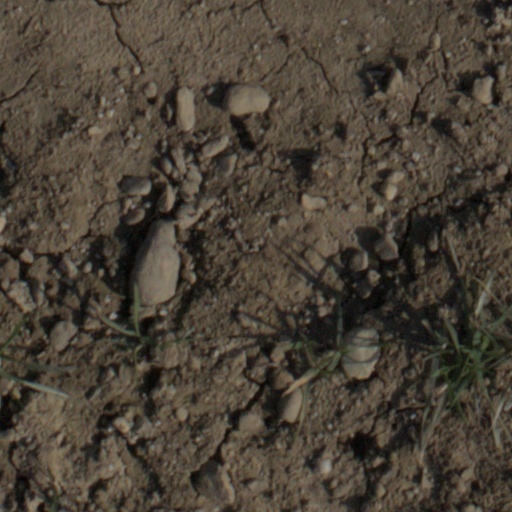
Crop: wheat